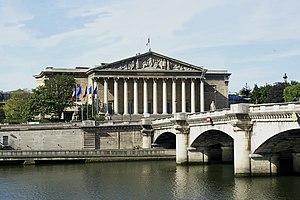
L'Assemblée Nationale, le Pont de la Concorde, depuis le quai des Tuileries.
Le palais Bourbon est le nom communément donné au bâtiment qui abrite l'Assemblée nationale française, situé sur le quai d'Orsay, dans le 7ᵉ arrondissement de Paris, dans l’enfilade du pont de la Concorde et de la place de la Concorde. Il est gardé par le 2ᵉ régiment d'infanterie de la Garde républicaine.
Camille Bilger est un syndicaliste alsacien et un homme politique français. Il a été député de son département natal de 1919 à 1936.